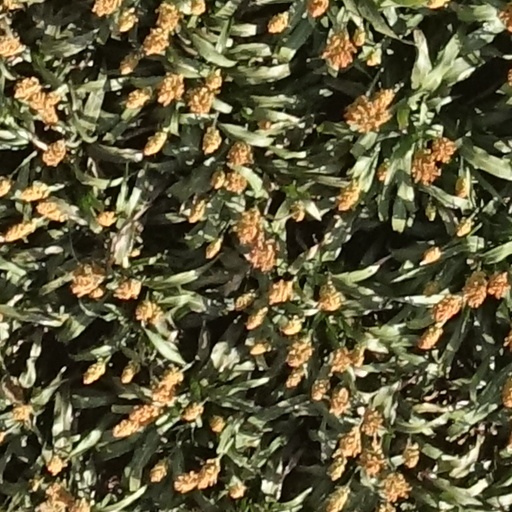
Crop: sorghum